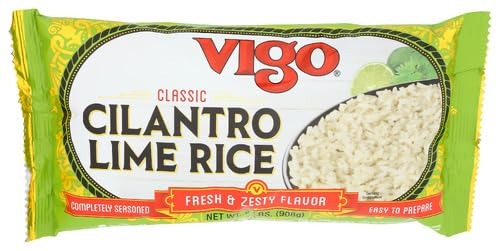
Item Name: V.igo Cilantro Lime Rice 2 lb (Pack of 6)
Product Description: Enjoy a variety of flavors in these gummy bears, offering a fun and tasty treat for any occasion.
Value: 32.0
Unit: Ounce

Price: 57.08